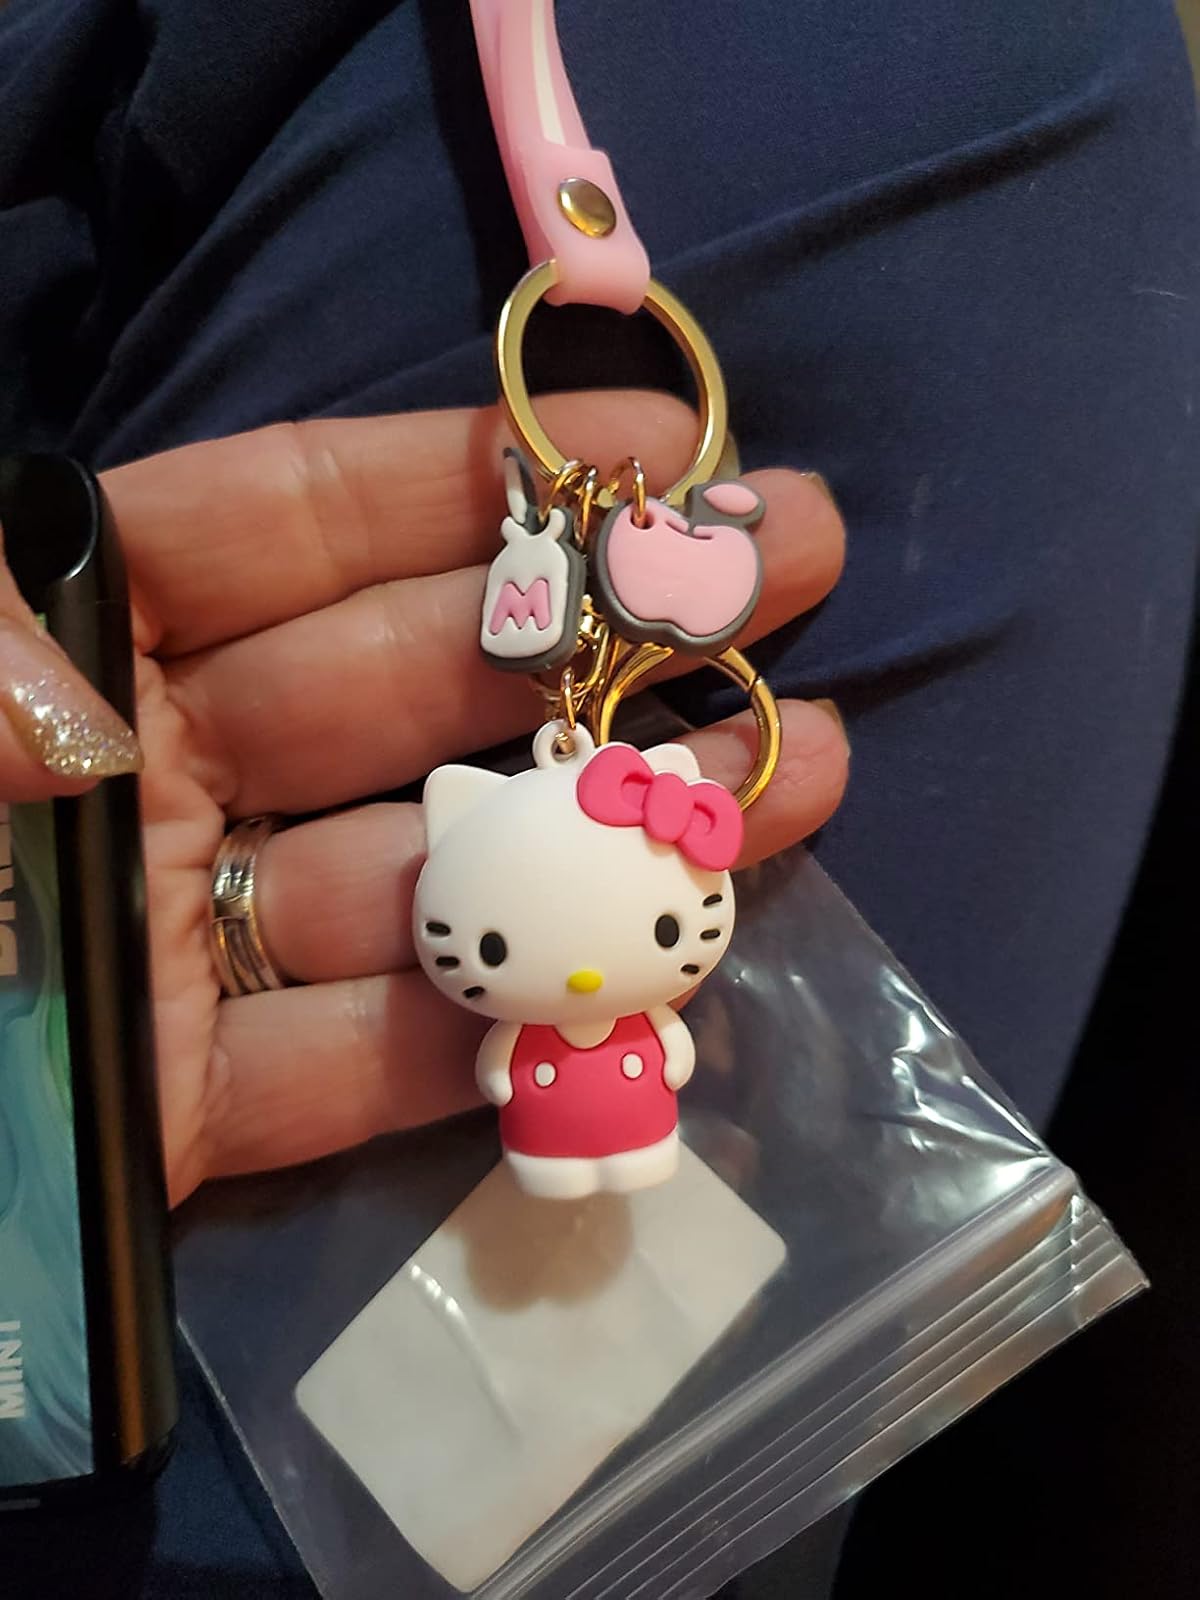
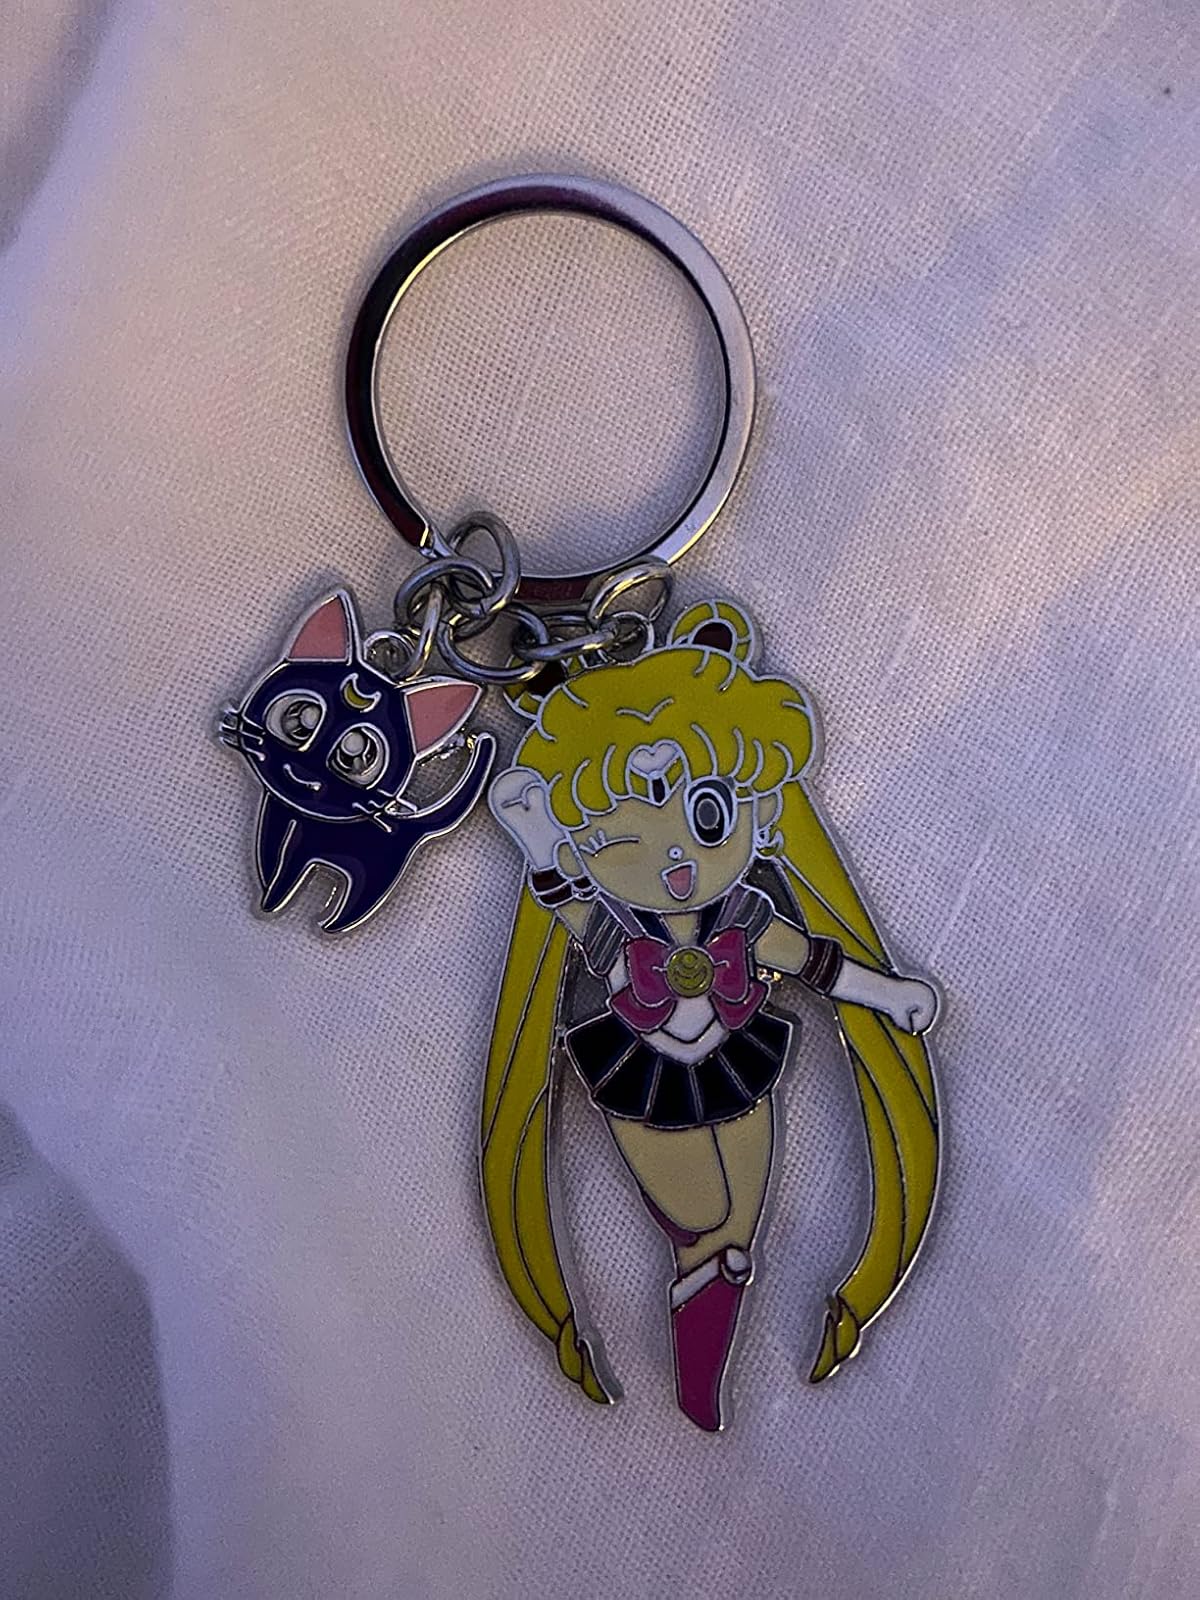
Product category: accessories_keychain
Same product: no